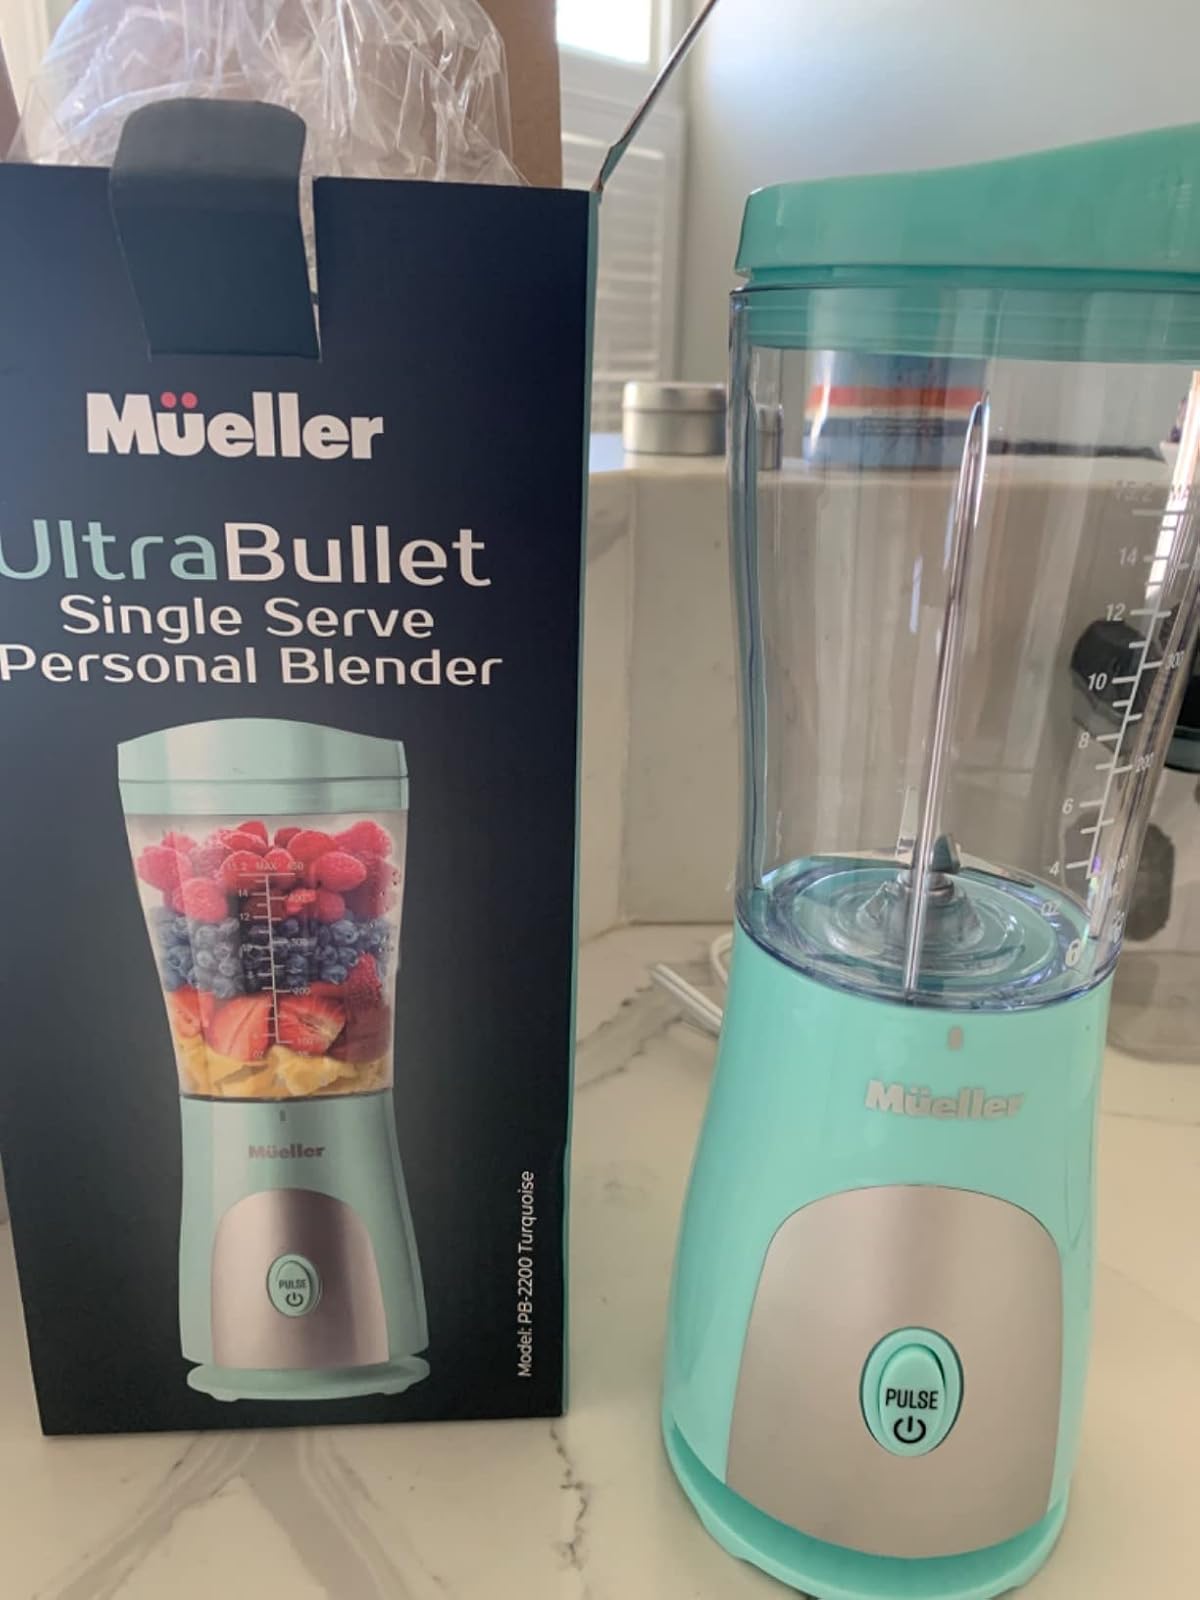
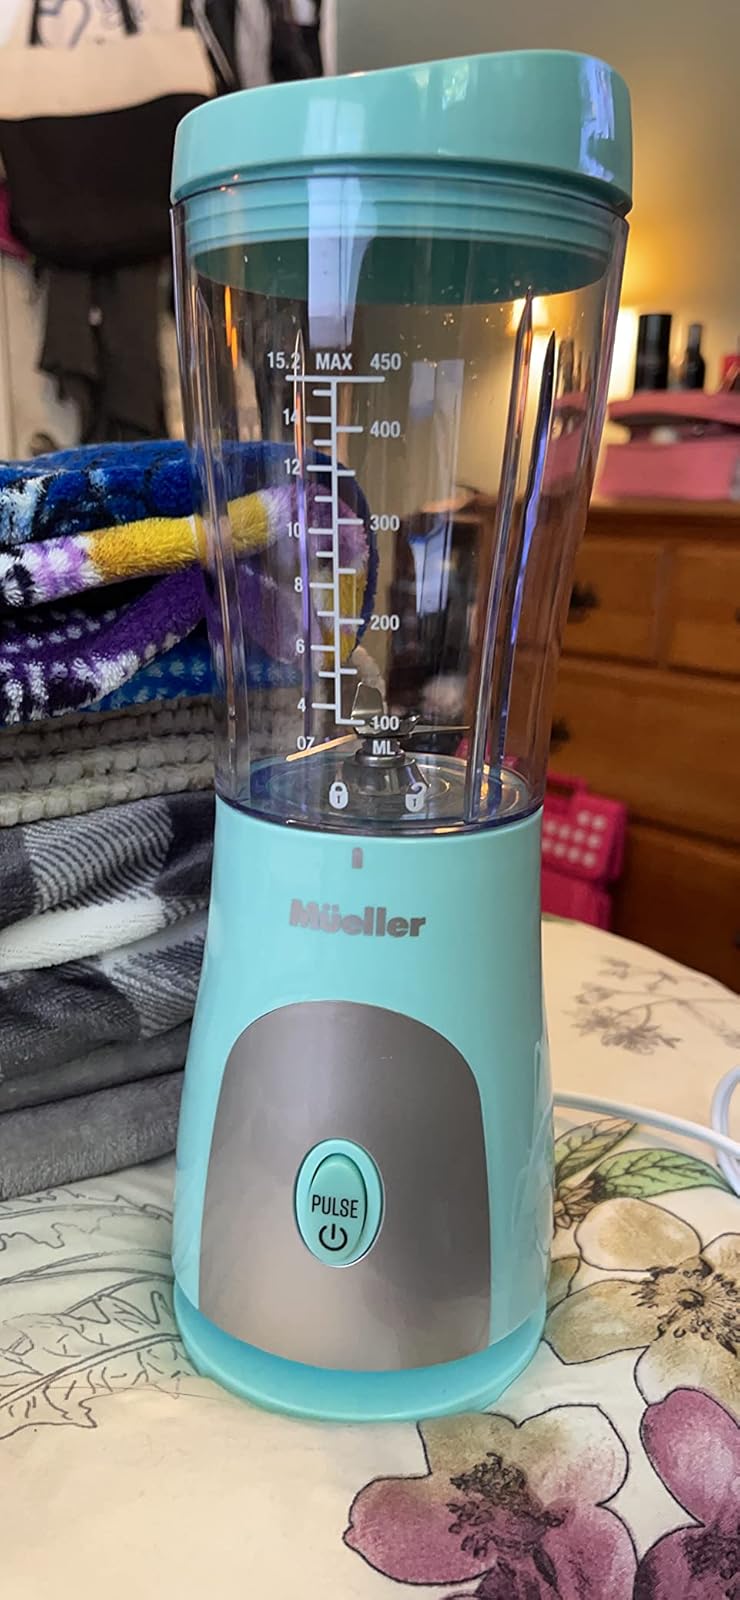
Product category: items_blender
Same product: yes